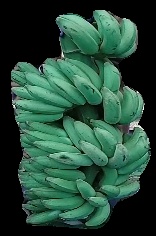
Variety: elakki-bale
Grade: grade1